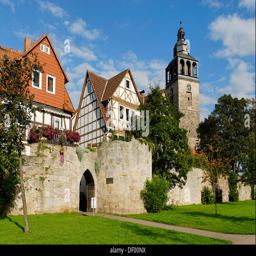
city wall with the tower of the parish church